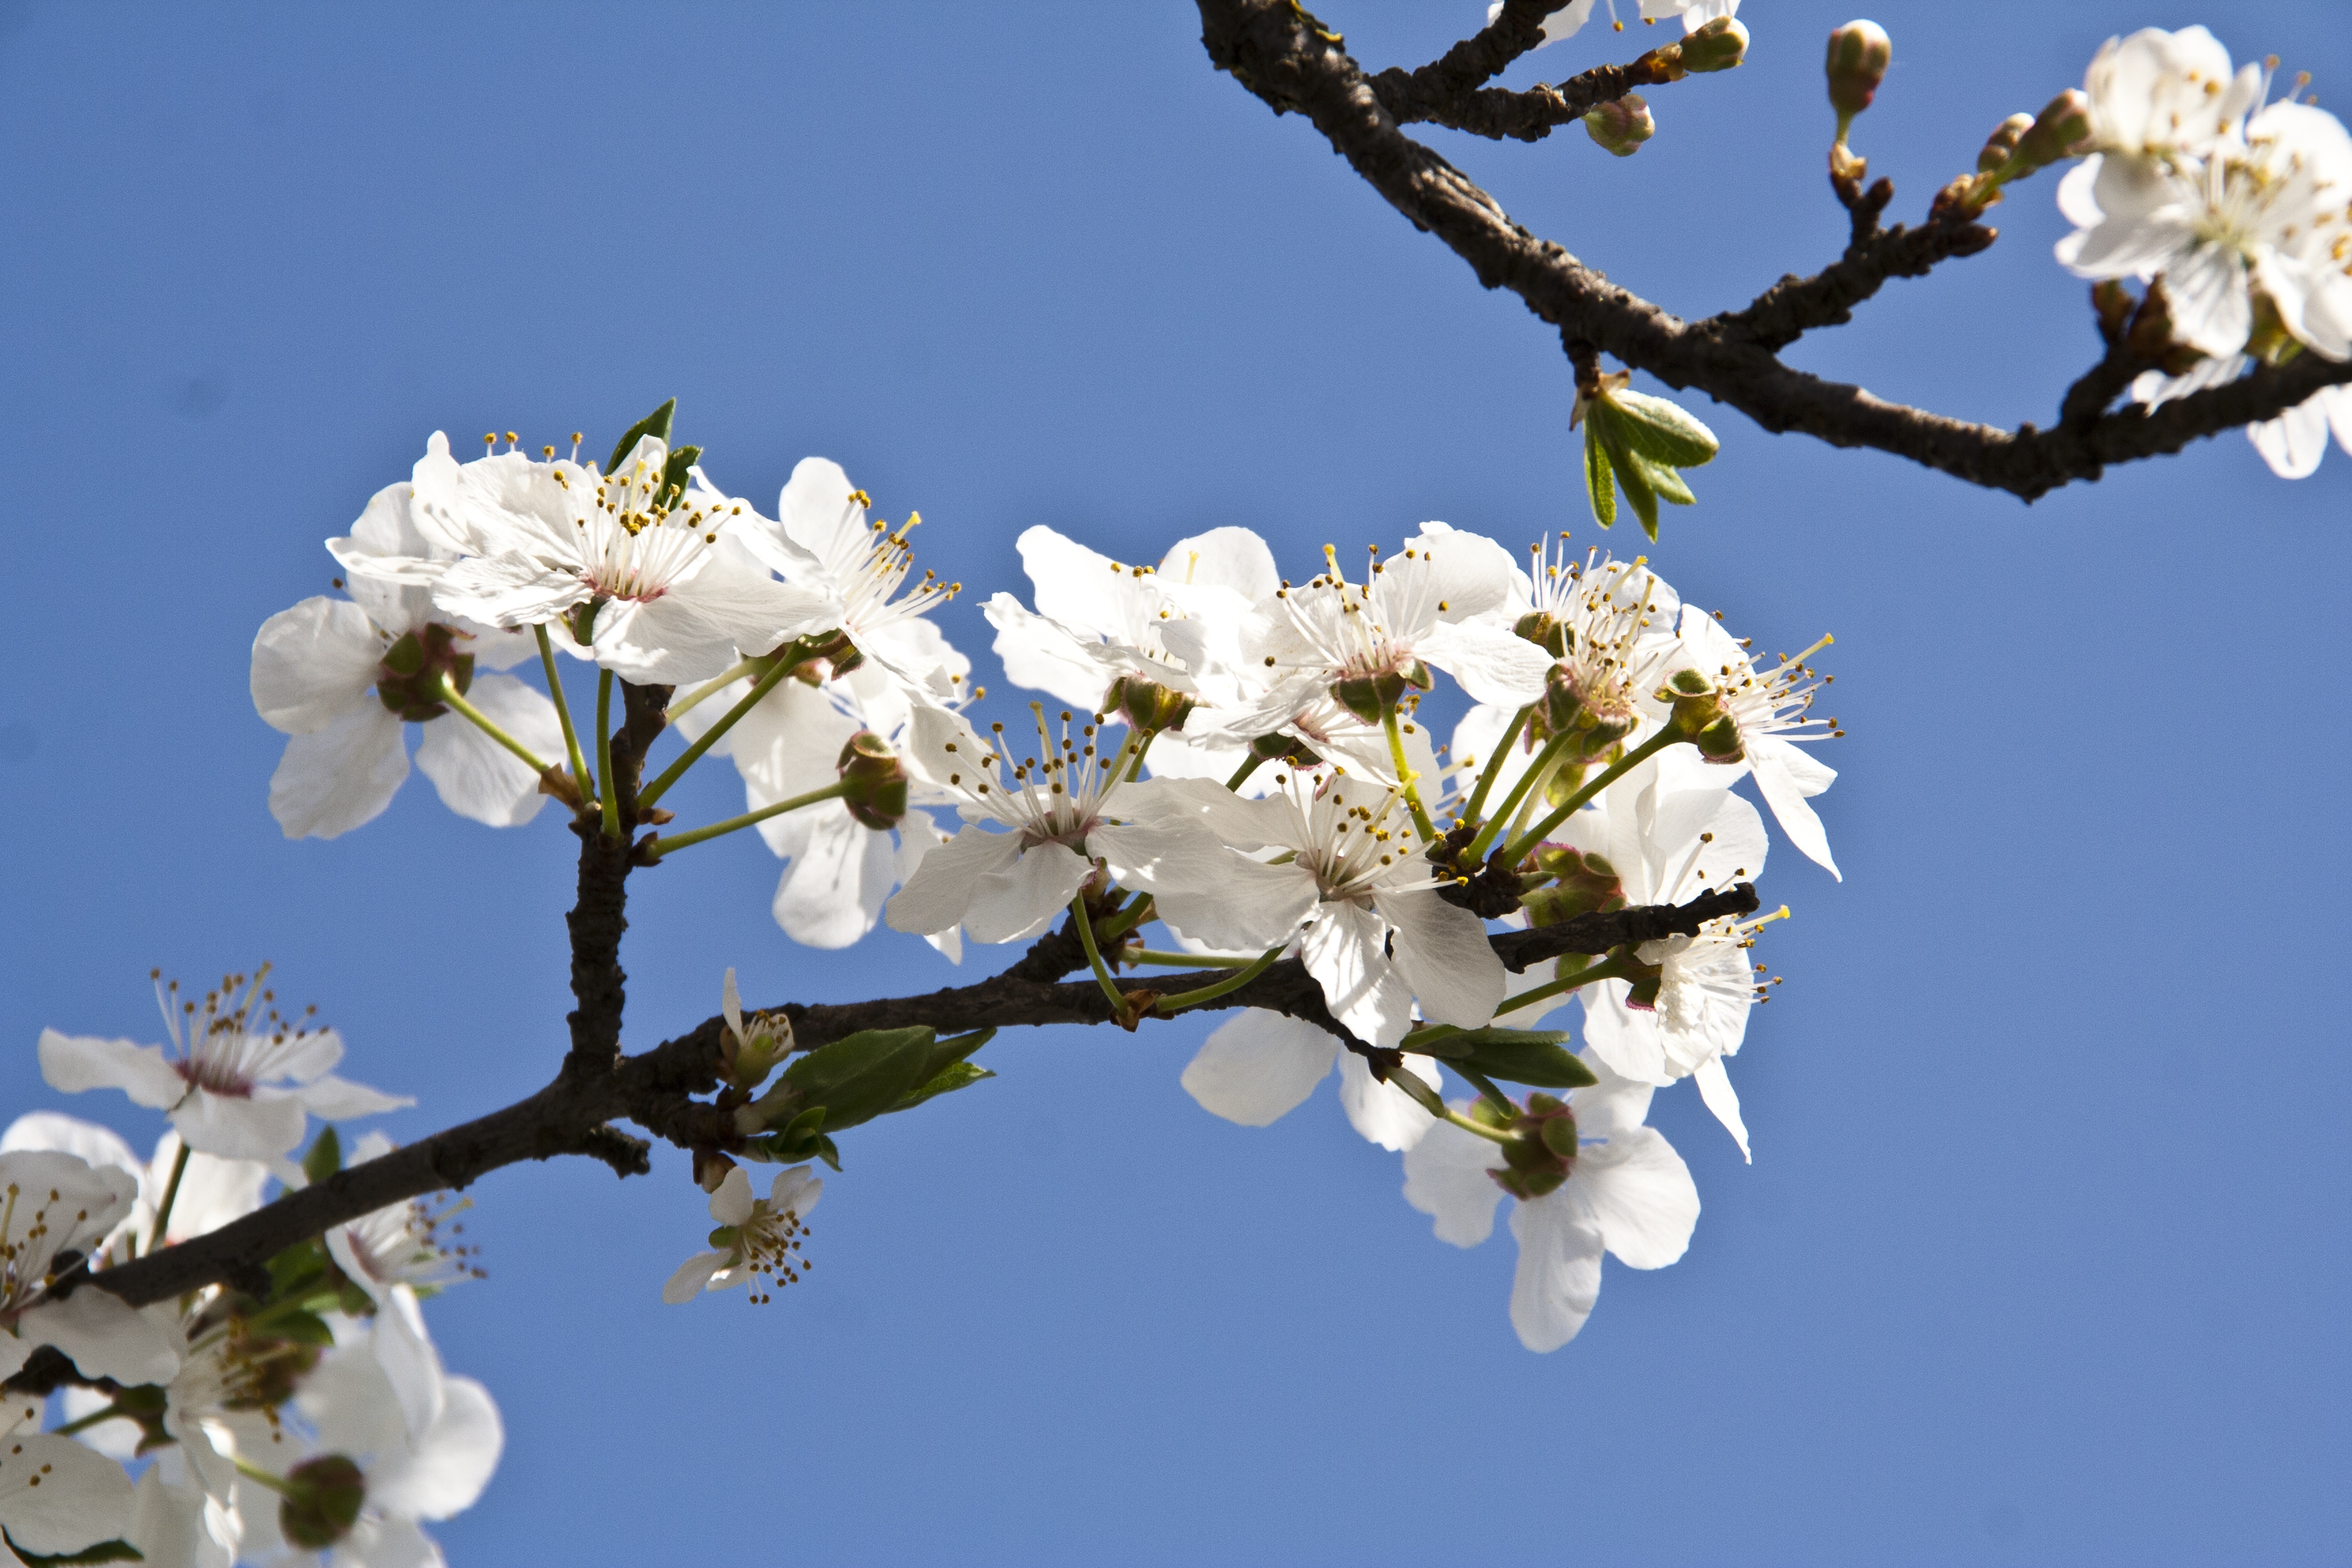
branch, blossom, plant, flower, petal, food, spring, produce, garden, flora, cherry blossom, flowering plant, rose family, plum flower, land plant